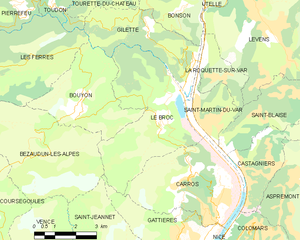
Carte des communes françaises: Le Broc